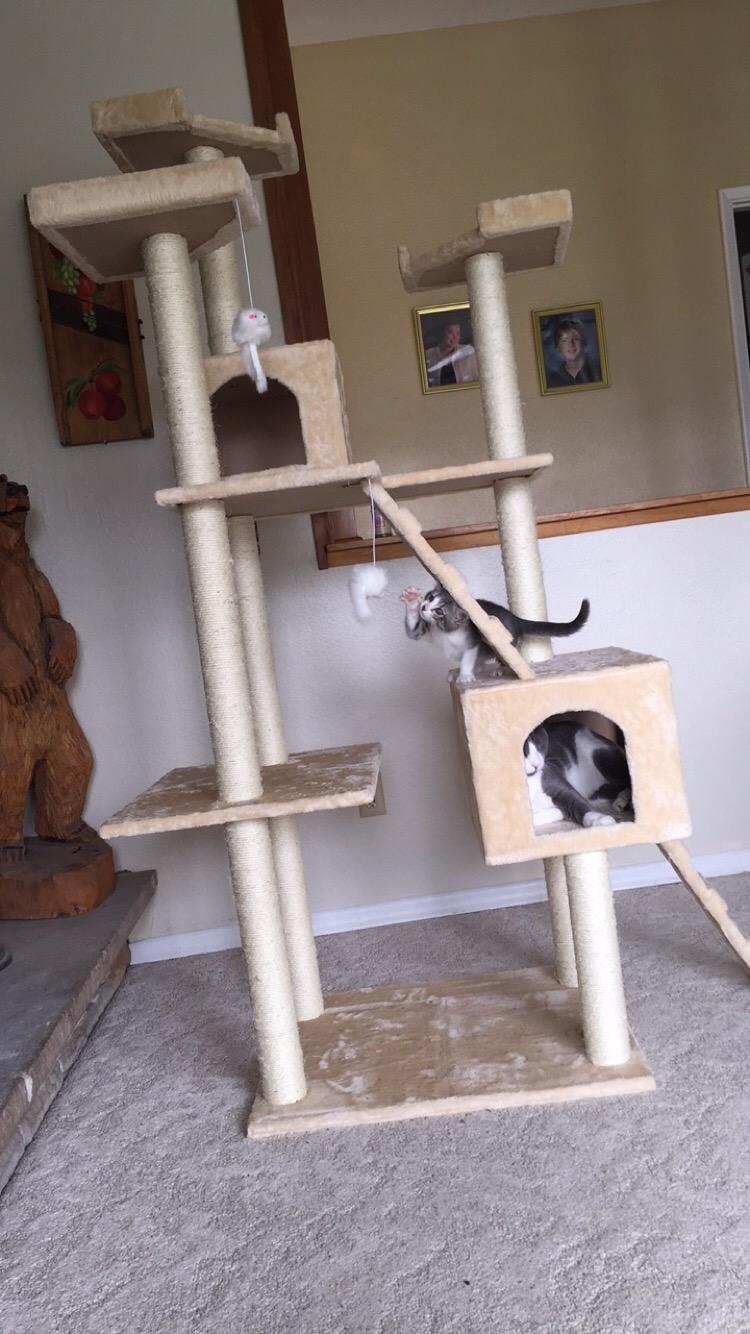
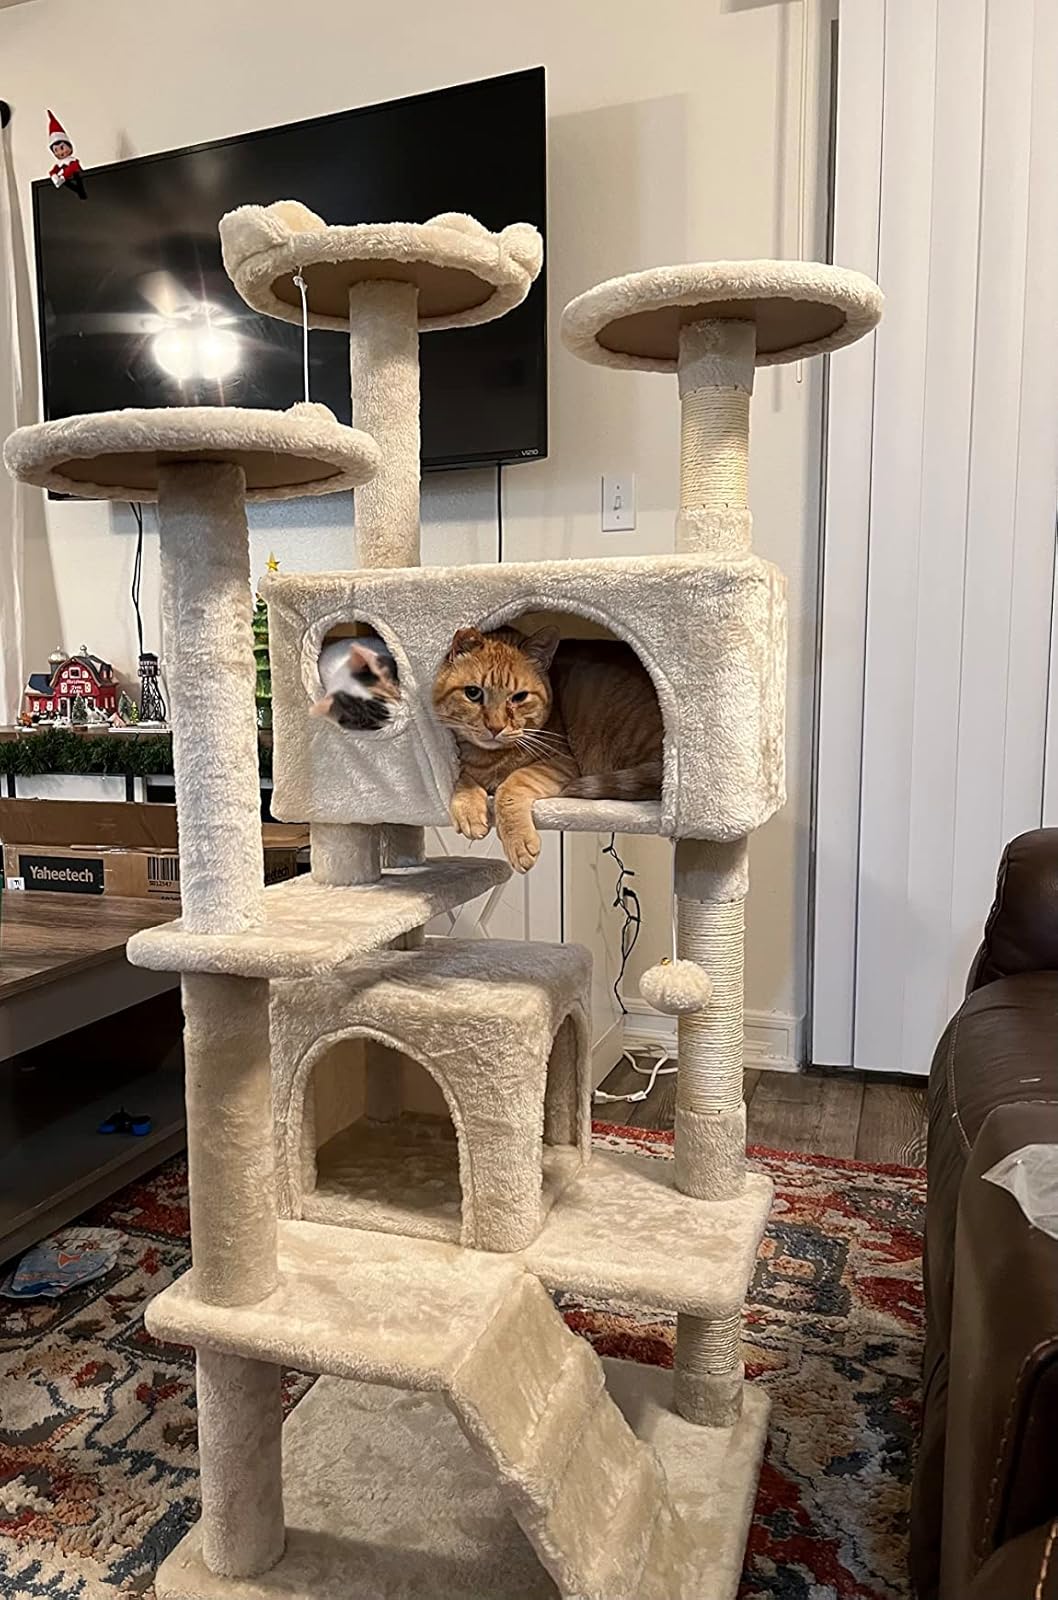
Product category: items_cat tree
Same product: no